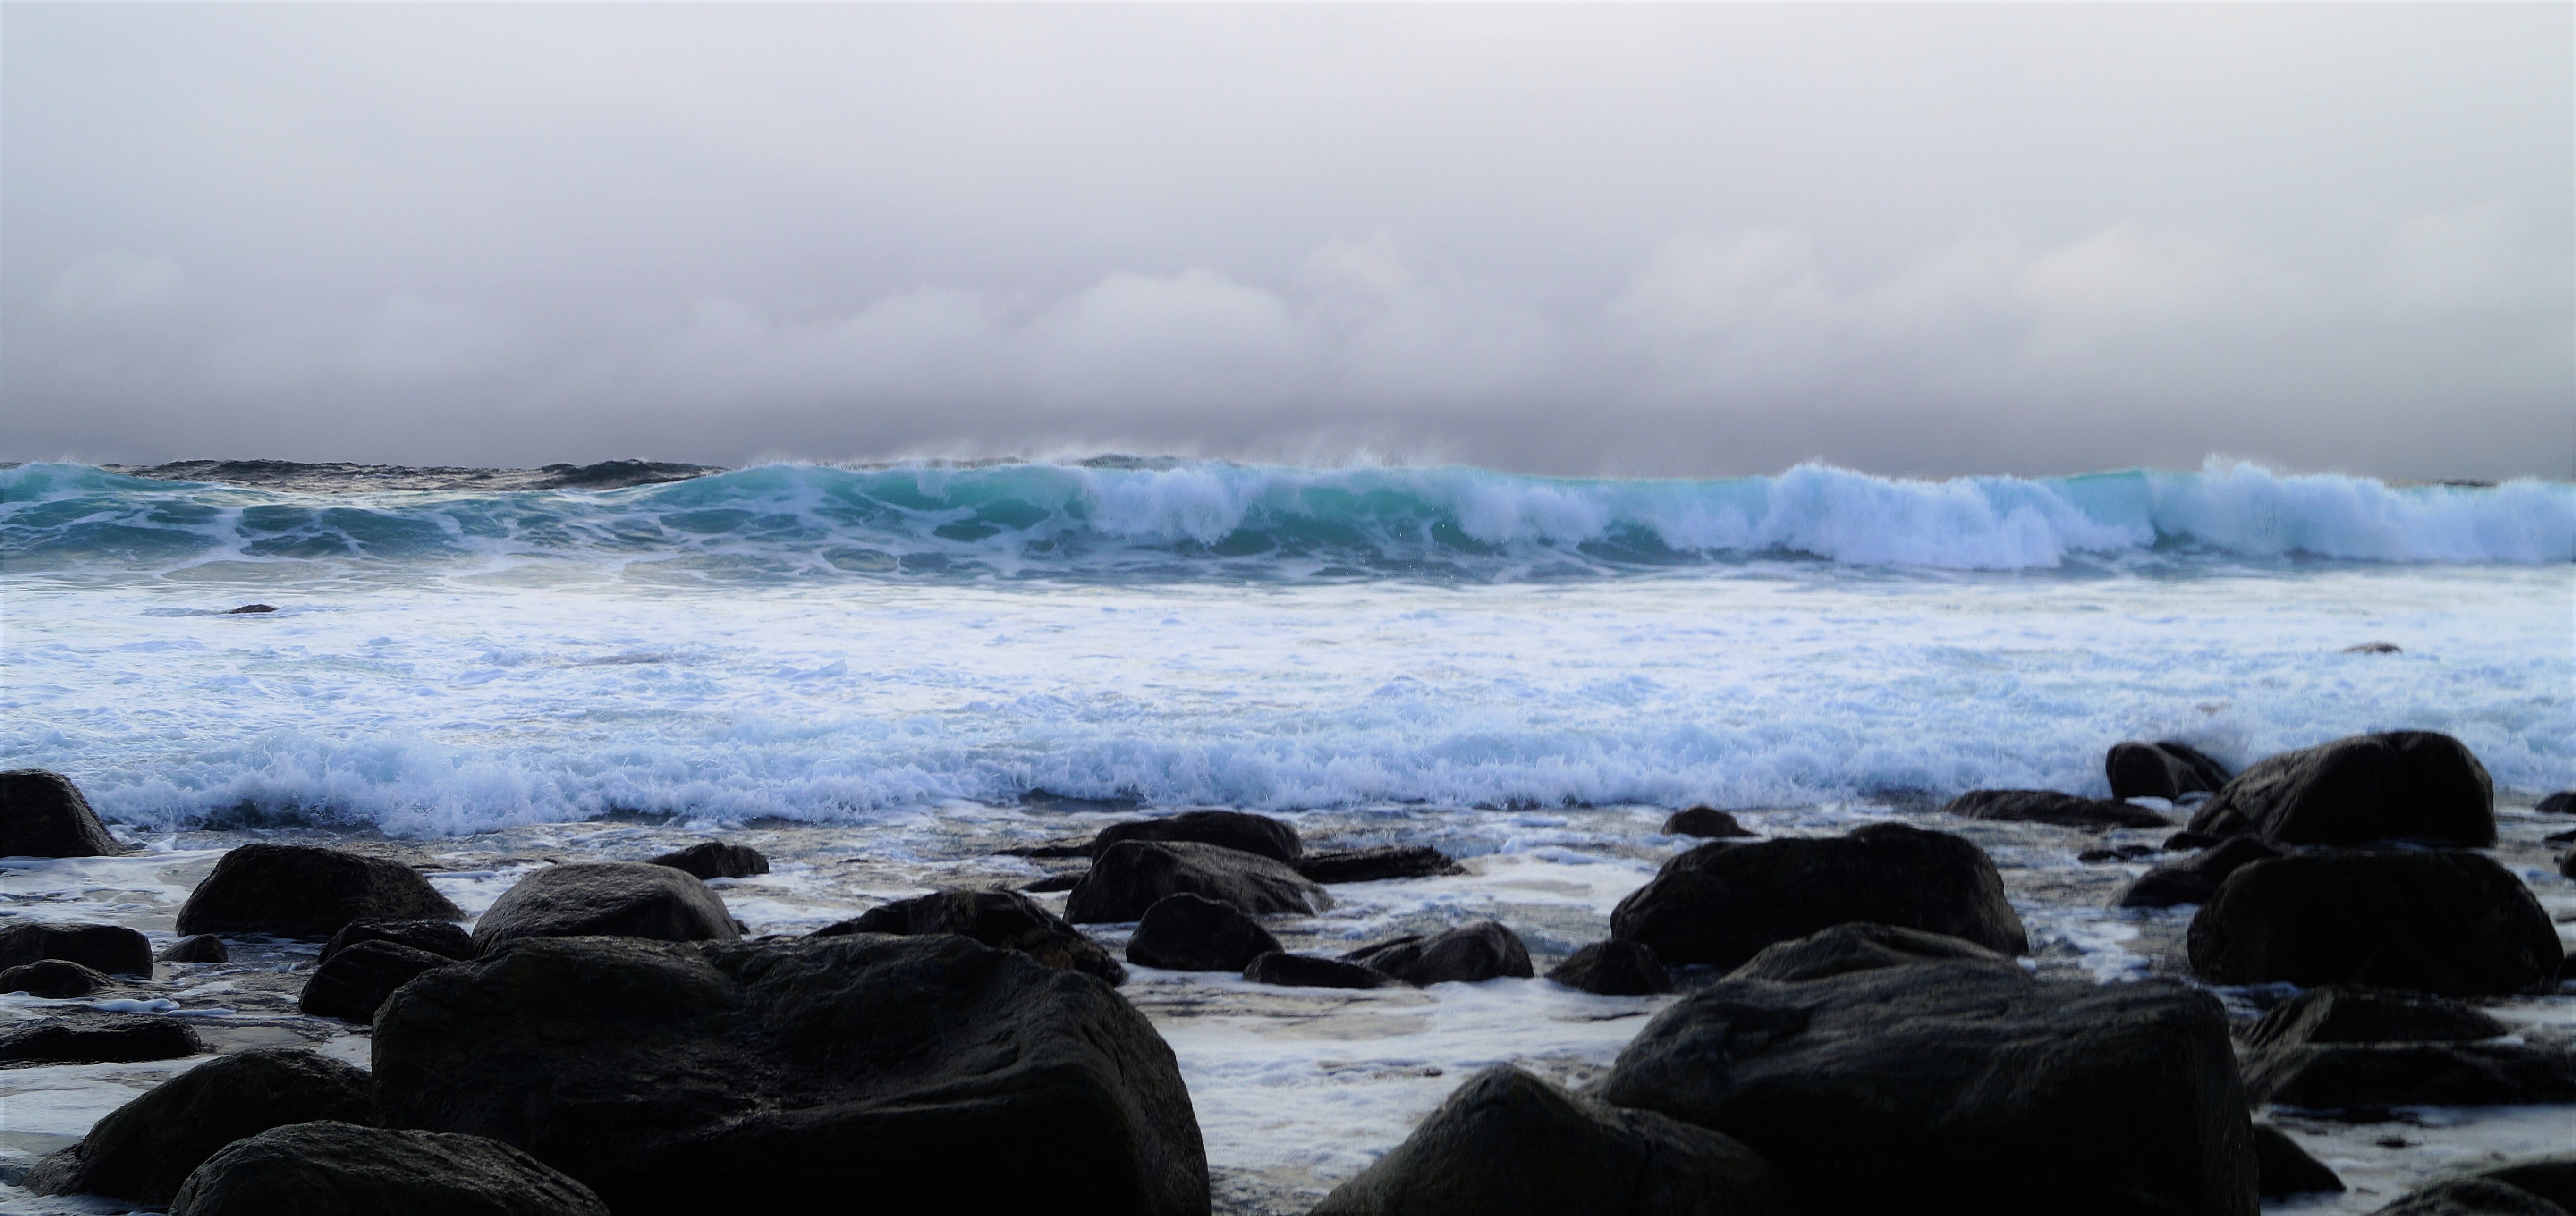
beach, sea, coast, water, rock, ocean, sky, morning, shore, wave, foam, weather, bay, blue, body of water, rocks, outdoors, waves, atmospheric phenomenon, wind wave